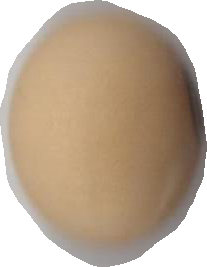
Variety: Anjasmoro